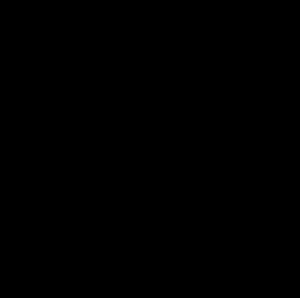
Un escalier est une construction architecturale constituée d'une suite régulière de marches, ou degrés, permettant d'accéder à un étage, de passer d'un niveau à un autre en montant et descendant. Le terme a pour origine étymologique « scala », l'« échelle » en latin. Le métier correspondant est celui d'escaliéteur.